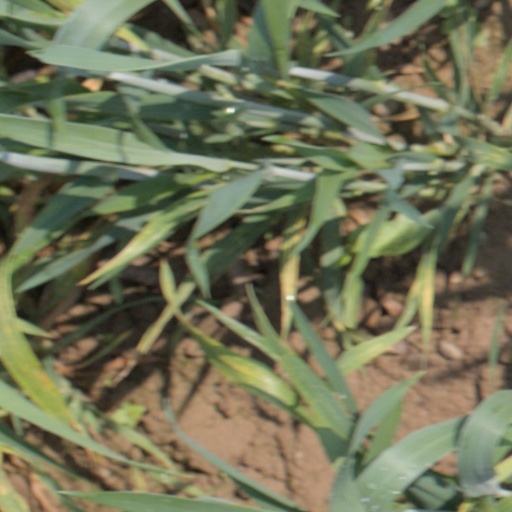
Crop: wheat